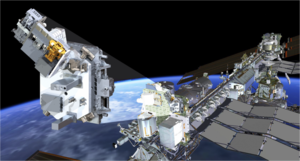
Total and Spectral solar Irradiance Sensor ou TSIS-1 est un instrument de l'agence spatiale américaine, la NASA, qui est installé à bord de la Station spatiale internationale depuis 2018. Son objectif est de quantifier l'irradiance solaire totale. TSIS assure la continuité des mesures effectuées par les instruments TIM et SIM installés à bord du satellite d'observation de la Terre SORCE placé en orbite en 2003. Les données recueillies jouent un rôle clé dans la compréhension des évolutions du climat terrestre.